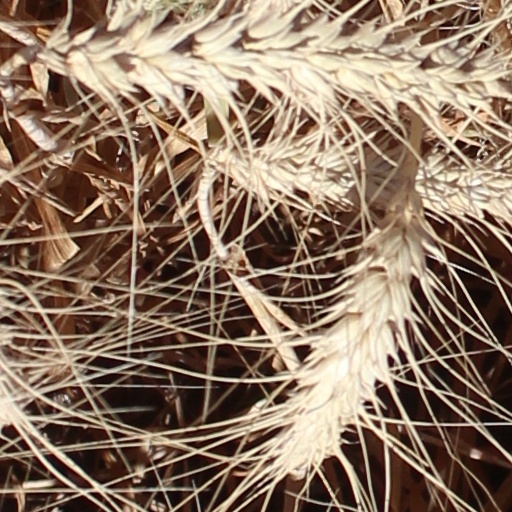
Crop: wheat